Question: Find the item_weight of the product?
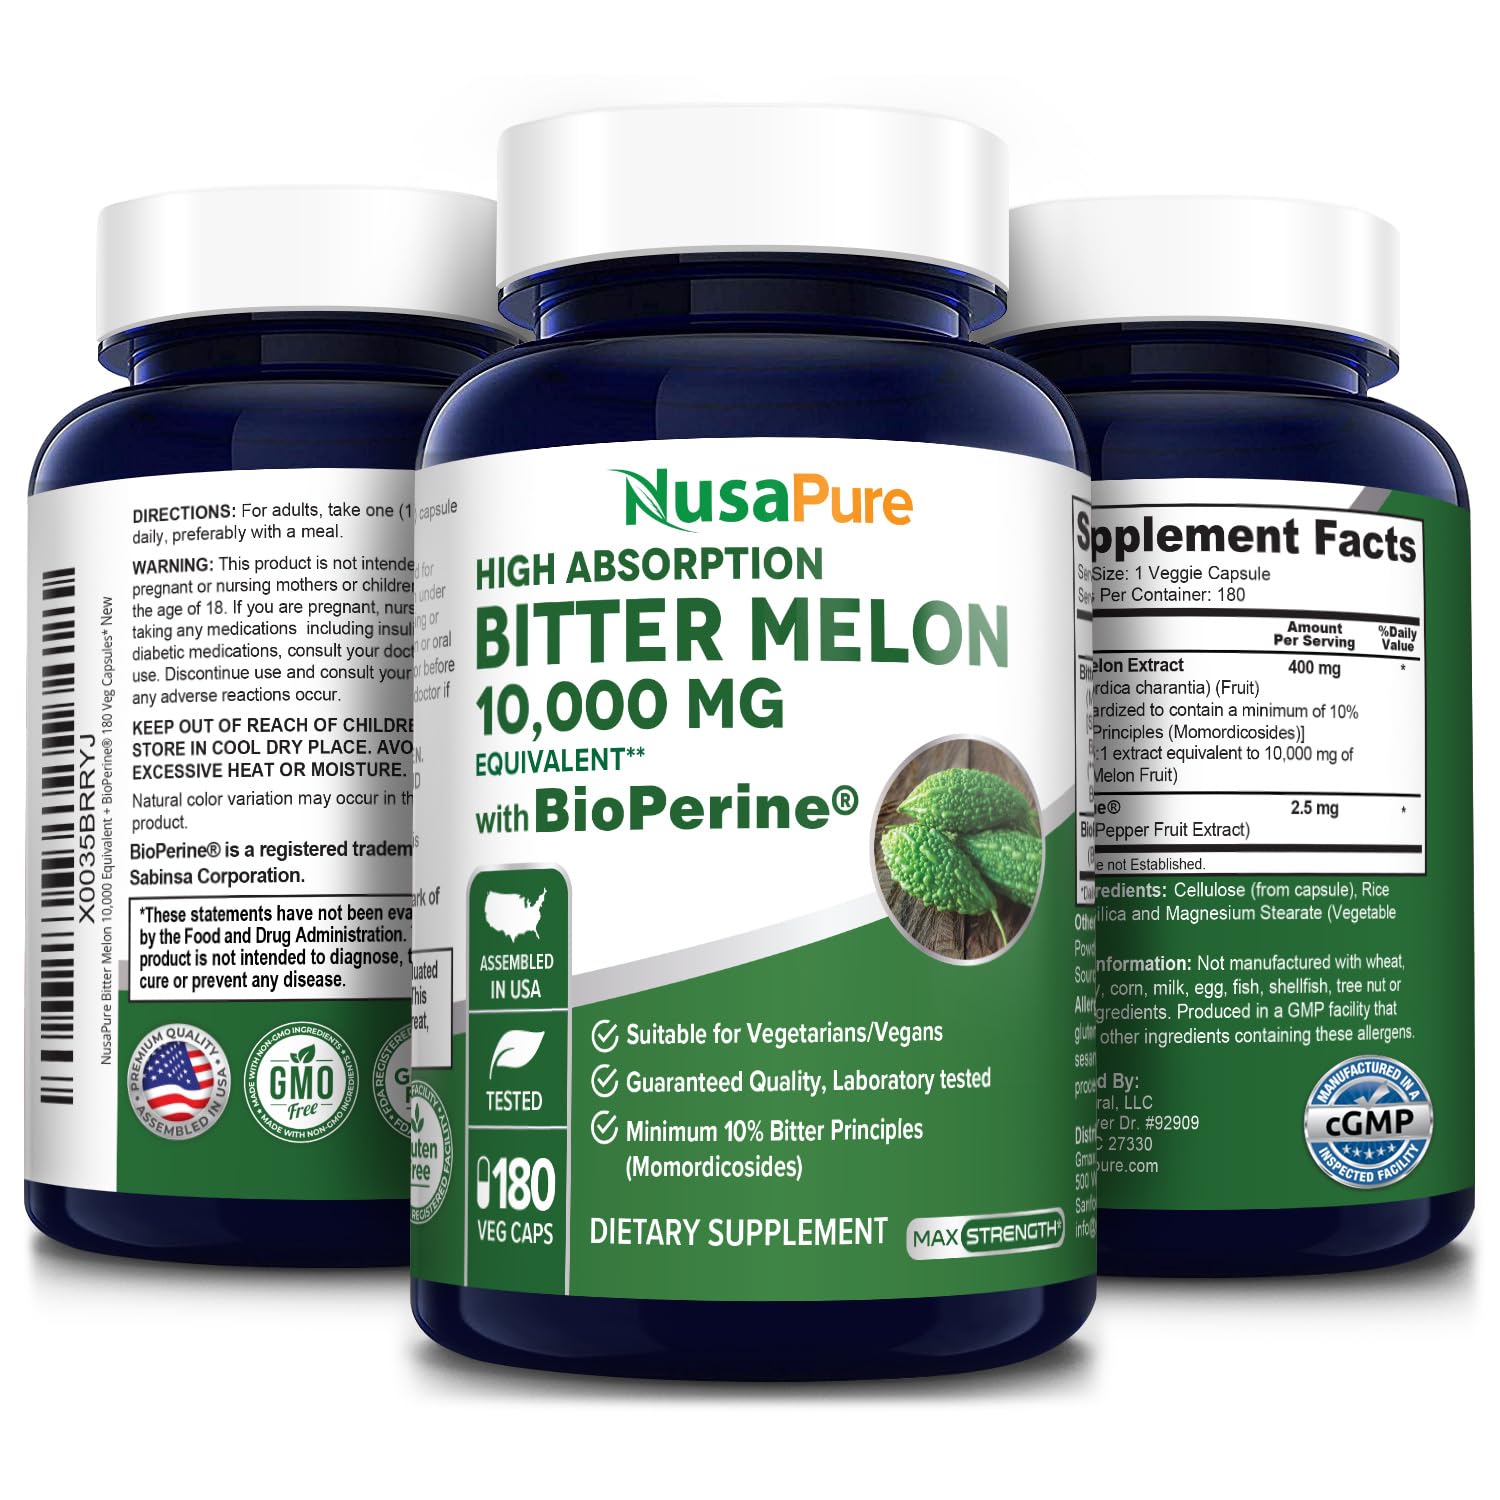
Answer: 1.0 ounce